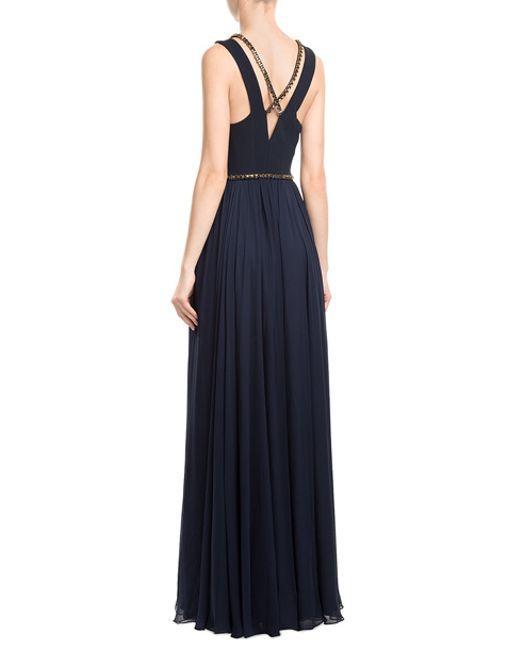
gestricktes Maxikleid mit Seilrücken in Schwarz